Tackley Farm

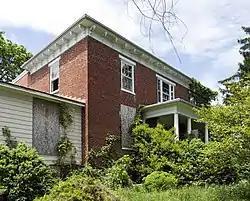
Tackley Farm in 2013

Tackley Farm, also known as Valley View, is a Greek Revival farmhouse near Shenandoah Junction, West Virginia. The property was leased by Michael Blue in 1777 from Colonel Richard Blackburn, the original grantee who migrated from England and acquired over 2000 acres in 1754. In 1757, Michael Blue and his brother had served with Blackburn in the foot Army of Col. Armstrong in Delaware. In 1795, Michael Blue purchased his 150 acres from Blackburn's son Thomas. In 1840, Michael Blue's son Joel built the present house.